Gravity gun

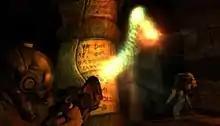
A nondescript figure stands in the foreground, holding a gun which is emitting a rope-esque beam of light which appears to be manipulating the matter around it.

Although "Half-Life 2" and "TimeSplitters: Future Perfect" were the first games released to feature a gravity gun (the former released on November 16, 2004, and the latter released on March 21, 2005), id Software had previously conceived a similar idea during the development of the earlier title "Doom 3". id Software designer Matt Hooper noted that "we actually used it as a tool throughout development where we'd grab physics objects and place them around the world". The tool was used to create "damaged" rooms in "Doom 3"; instead of constructing a ruined room, the designers would code a pristine room and use the device to "damage" it realistically. Although used to assist the development of "Doom 3", the gravity gun was not implemented in the final game. Hooper explained that "we talked about that quite a few times, but we had such a big arsenal of weapons, and so many other cool things going on, that it was just one of those things that never made it in". However, Nerve Software revived the code for the weapon five months after the release of "Half-Life 2" in "Doom 3"s expansion pack, "Resurrection of Evil".